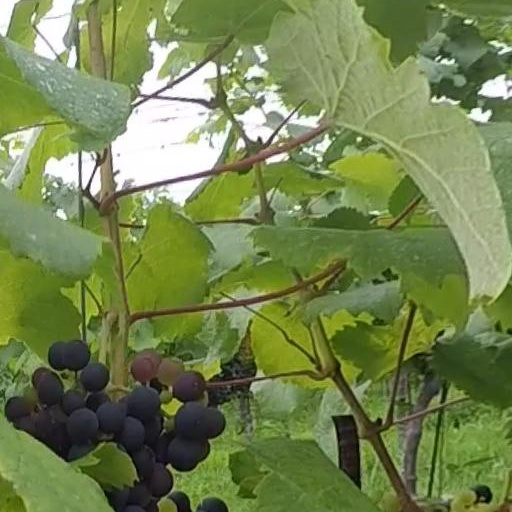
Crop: grape